Tenka (atmospheric ghost light)

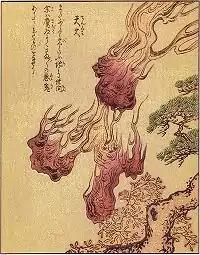
"Tenka" from the Ehon Hyaku Monogatari by Shunsen Takehara

Tenka (天火) are a type of atmospheric ghost light told about in various areas of Japan. It is written about in the collection of fantastic stories, the Ehon Hyaku Monogatari from the Edo period and in the essay Kasshi Yawa by Seizan Matsuura and other writings, but it is also told as the folklore of various areas.